2021 American League Division Series

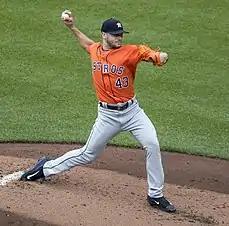
Lance McCullers Jr. was the winning pitcher in Game 1.

Amidst a plethora of fastballs from Lance Lynn (who threw the highest rate of them since pitches have been tracked in 2008) against a team that batted the best against the pitch, the Astros rocked five runs off Lynn before he left in the fourth inning, starting on an RBI single from rookie Jake Meyers. Alex Bregman drove in what turned out to be the go-ahead run on a fielder's choice that scored Jose Altuve, who slid just by the catcher's foot and tag. Lance McCullers Jr. pitched his first game of the 2021 season without a walk, going 6 innings with four hits and zero runs (becoming the first Astro with six scoreless innings and no walks since Brandon Backe in 2005). Yordan Alvarez went 2-for-3 while driving in two runs, which included a home run.